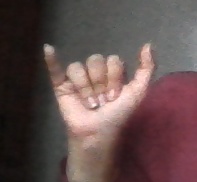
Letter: ya